Bronson Reed

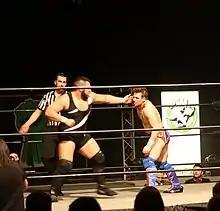
Jonah Rock against Robbie Eagles in 2013

Debuting in 2007 under the ring names Jonah Rock and J-Rock, he spent 11 years working throughout the Australian independent circuit. While wrestling in Australia, Rock earned numerous titles. He is a former three-time Wrestle Rampage Australian National Champion, former one-time Explosive Pro Wrestling Tag Team Champion, former one-time Pacific Pro Wrestling Heavyweight Championship, former one-time Heavyweight Champion, former one-time Professional Wrestling Alliance Heavyweight Champion and a former one-time Melbourne City Wrestling World Heavyweight Champion, one-time Intercommonwealth Champion and one-time Tag Team Champion.